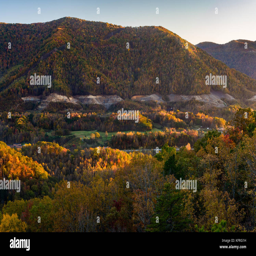
the sun is low in the sky on a mountain during the autumn months